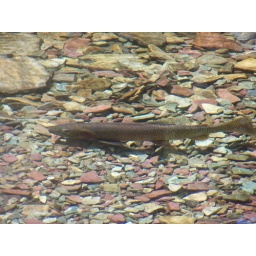
cutthroat trout, in ICE COLD, clear water